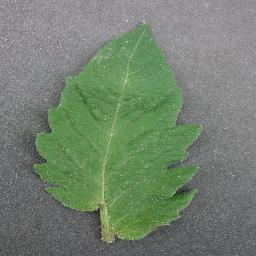
Label: Tomato___healthy